Proviantgården

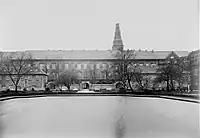
Rigsarkivet

Of the original building, only the robust brick walls, which are more than two meters thick, survive. The building is 163 metres long and two storeys high. A passageway, "Proviantpassagen", runs between the west side of the building and the wall that surrounds the Royal Library Garden, linking Rigsdagsgården with the Christians Brygge waterfront. The building is listed as a historic monument.